Sugar candy

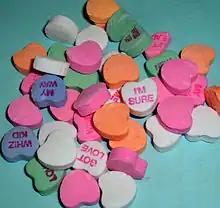
Conversation hearts are a non-medicinal lozenge paste candy.

Panned candy is a category of sugar candy that includes dragées and comfits. These sugar candies are formed by coating nuts, preserved fruits, or other sugar candies with either sugar or chocolate in a revolving pan.